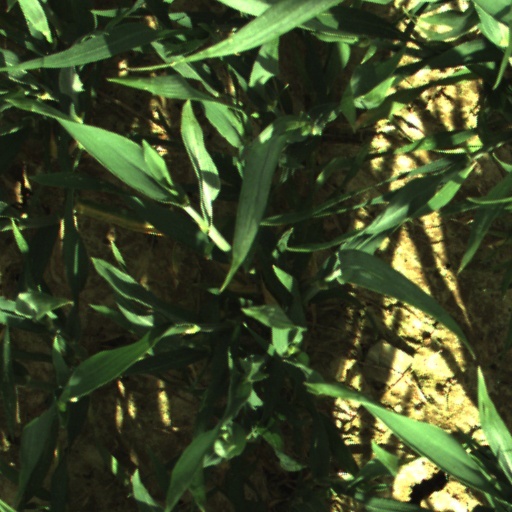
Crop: wheat